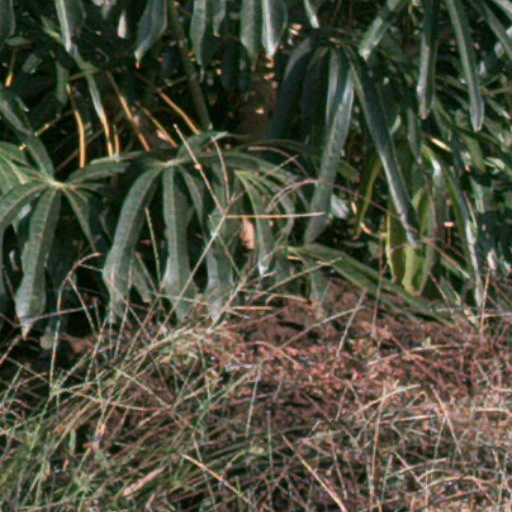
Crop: cassava